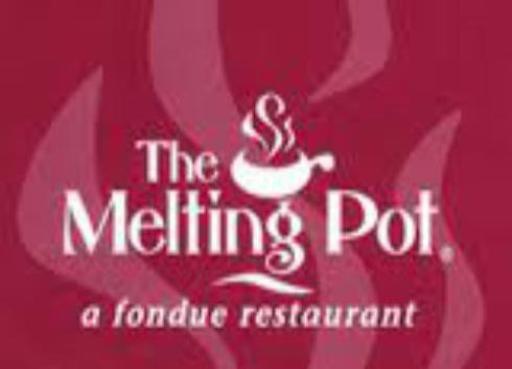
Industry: Food